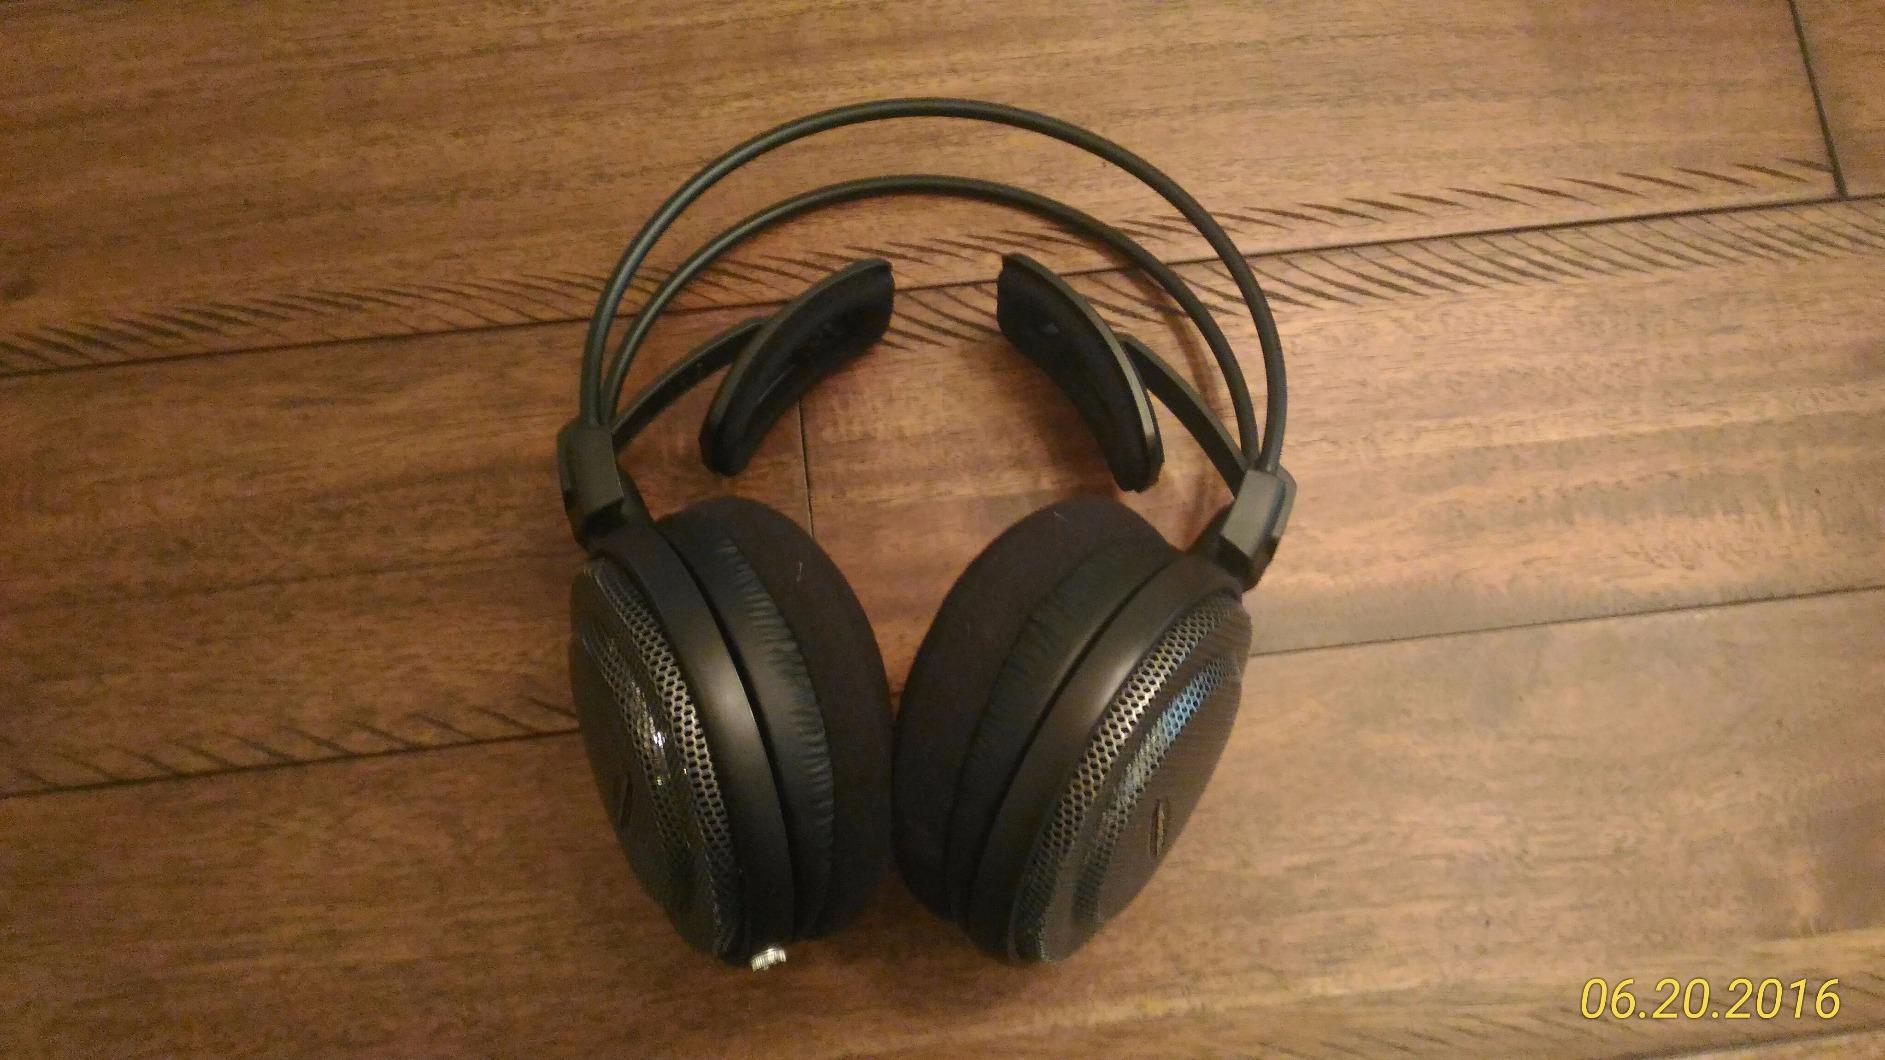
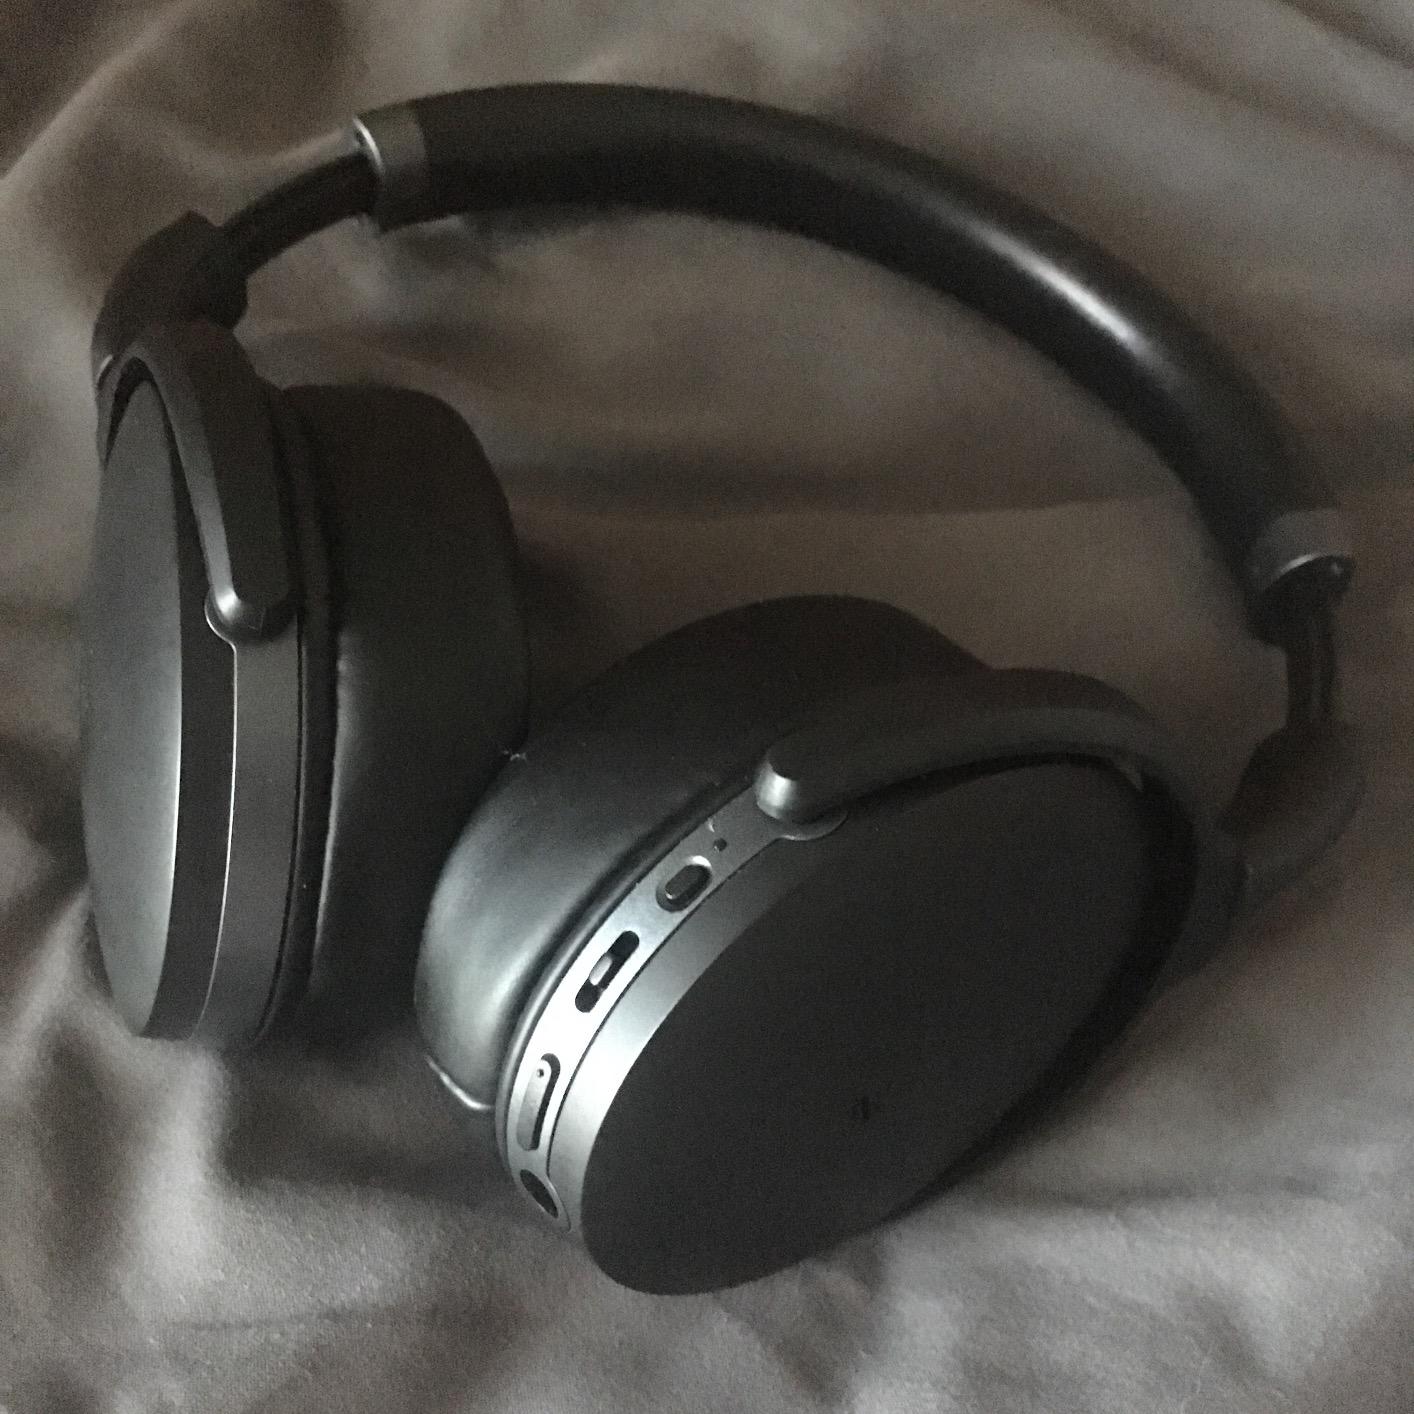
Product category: headphones
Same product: no